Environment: real
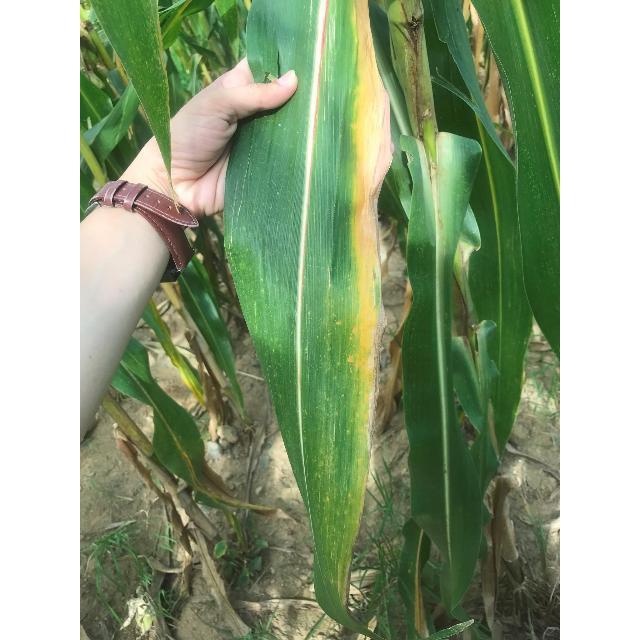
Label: potassium_deficiency